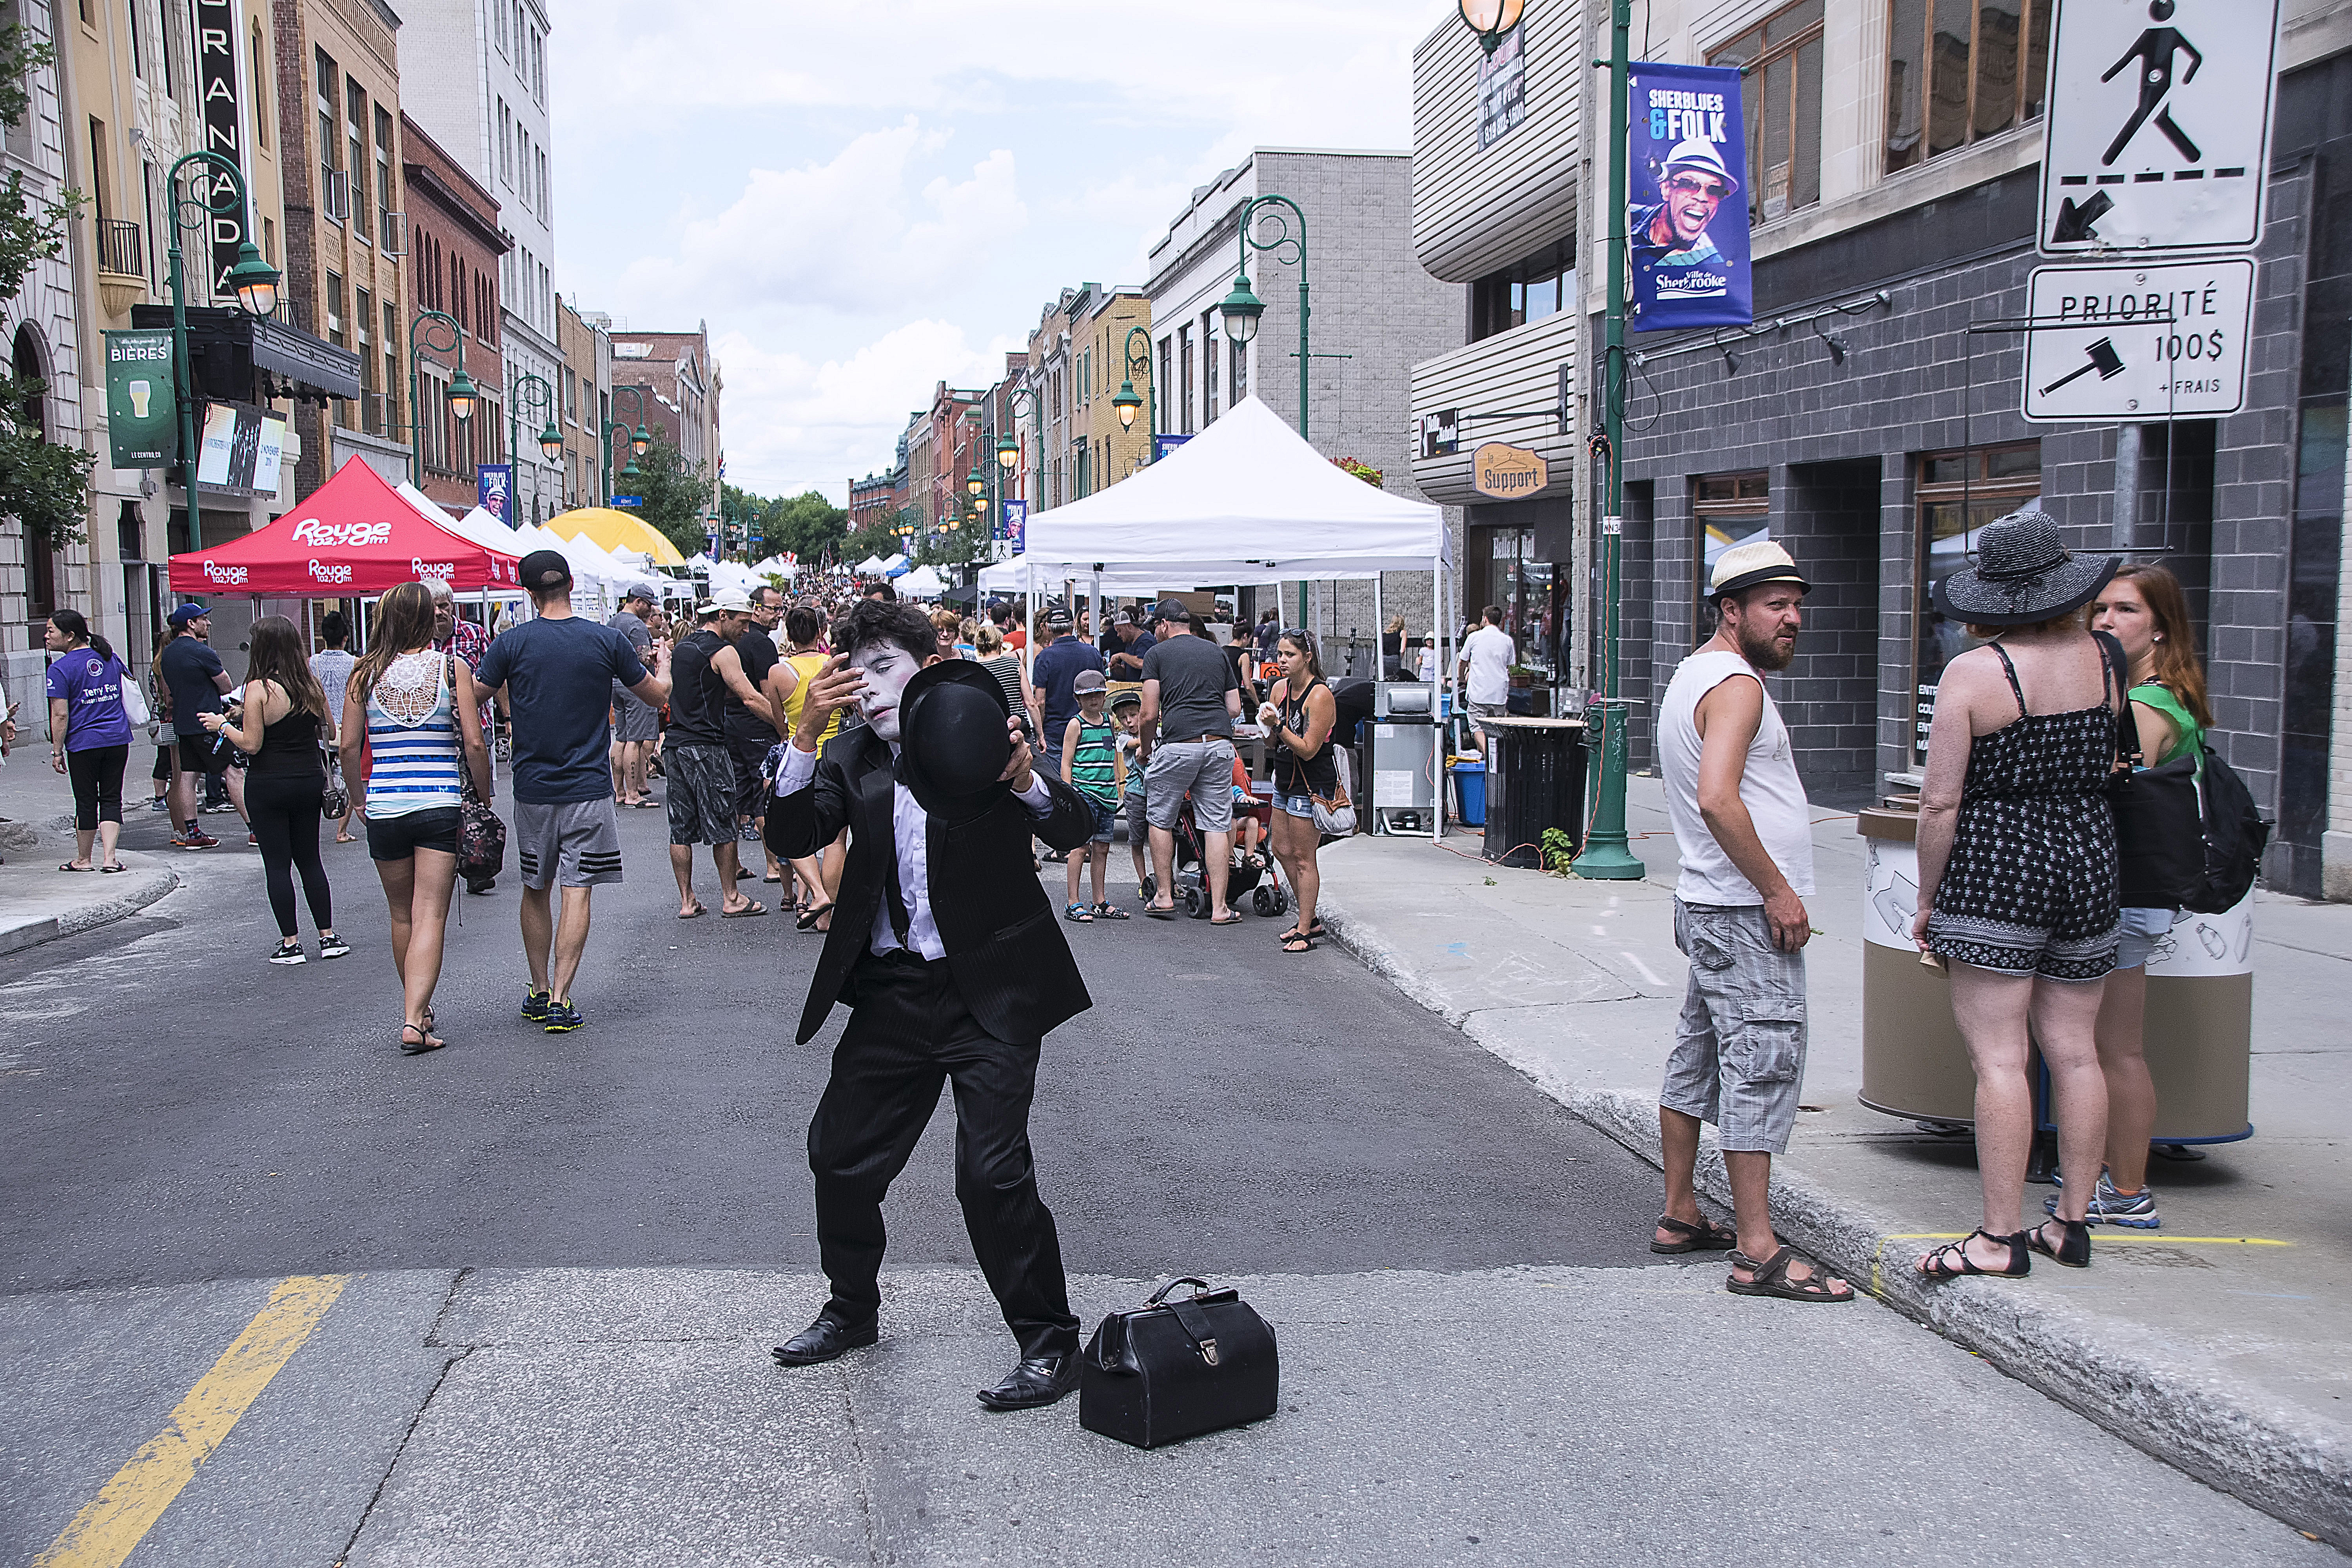
pedestrian, road, street, urban, crowd, graffiti, art, festival, canada, infrastructure, quebec, demonstration, sherbrooke, urbain, amalgam